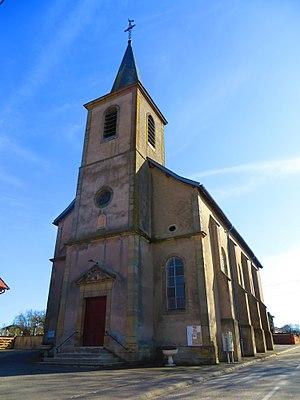
Petit-Tenquin Notre-Dame de la Visitation
Petit-Tenquin est une commune française située dans le département de la Moselle et le bassin de vie de la Moselle-Est, en région Grand Est.